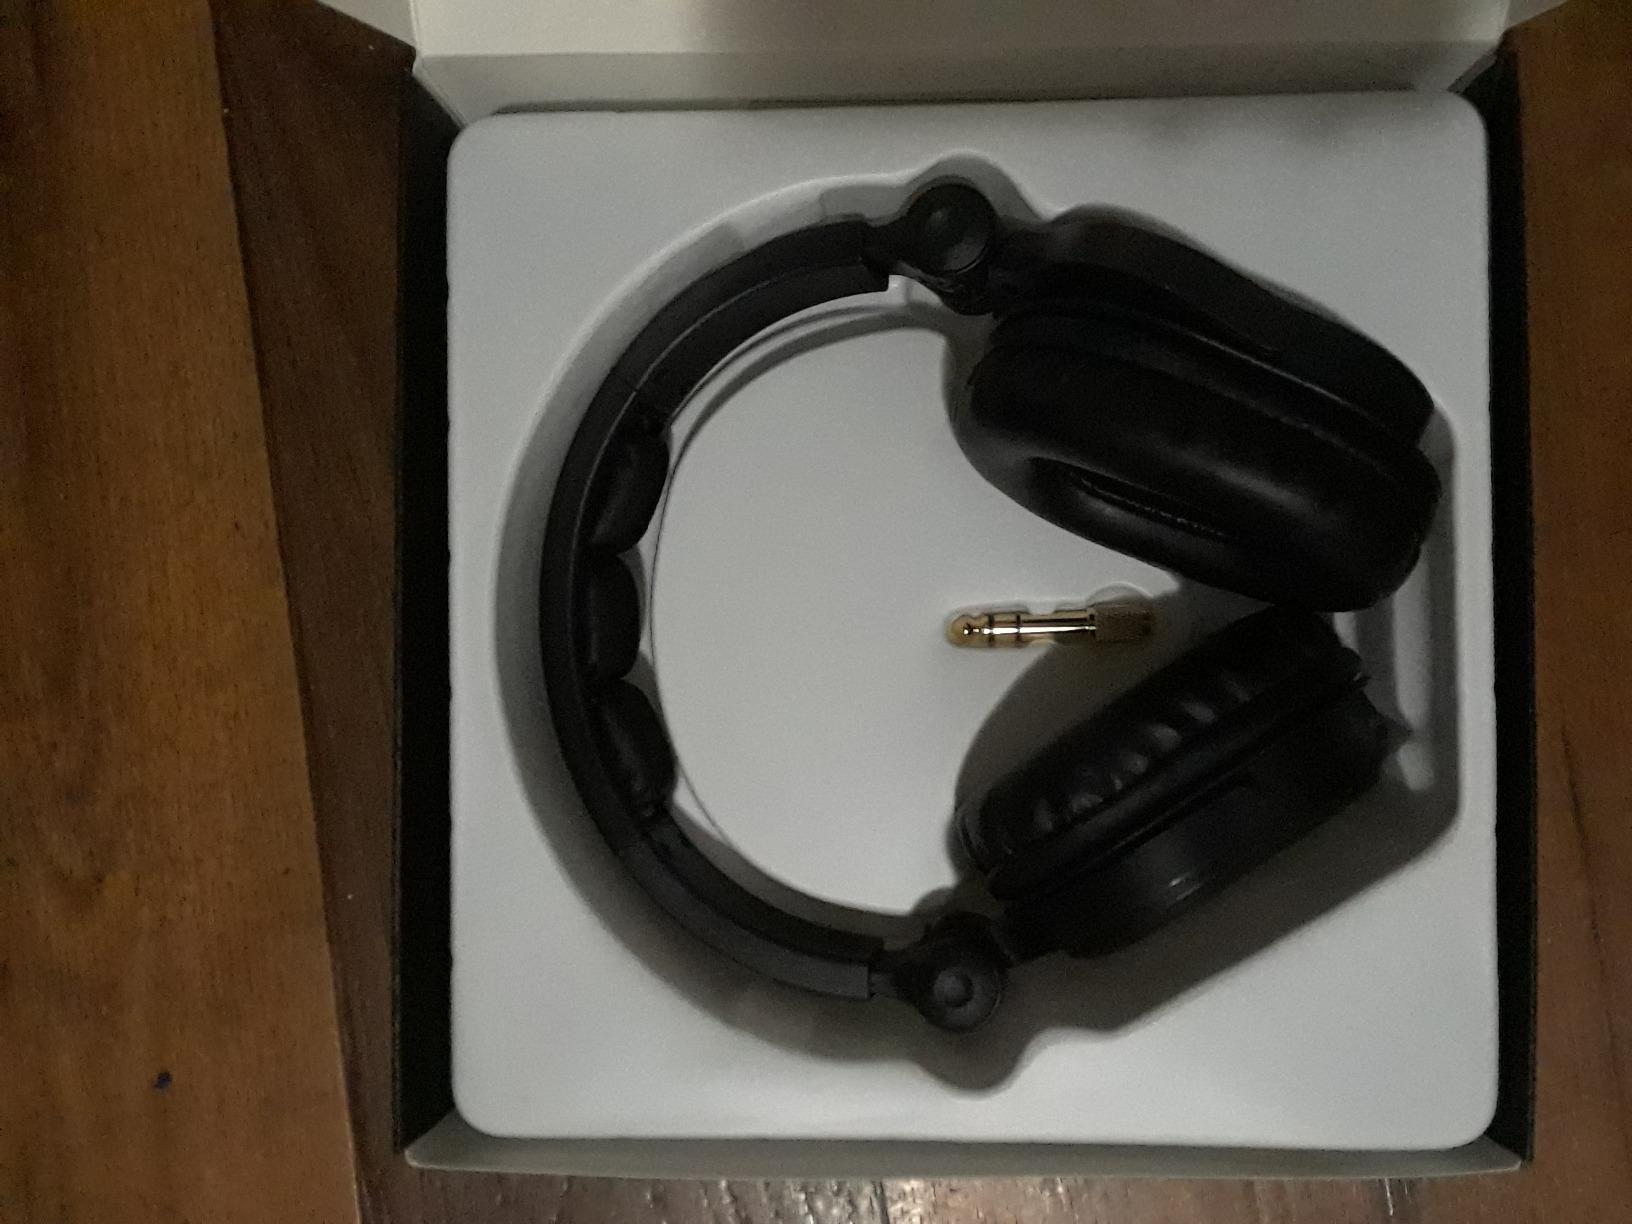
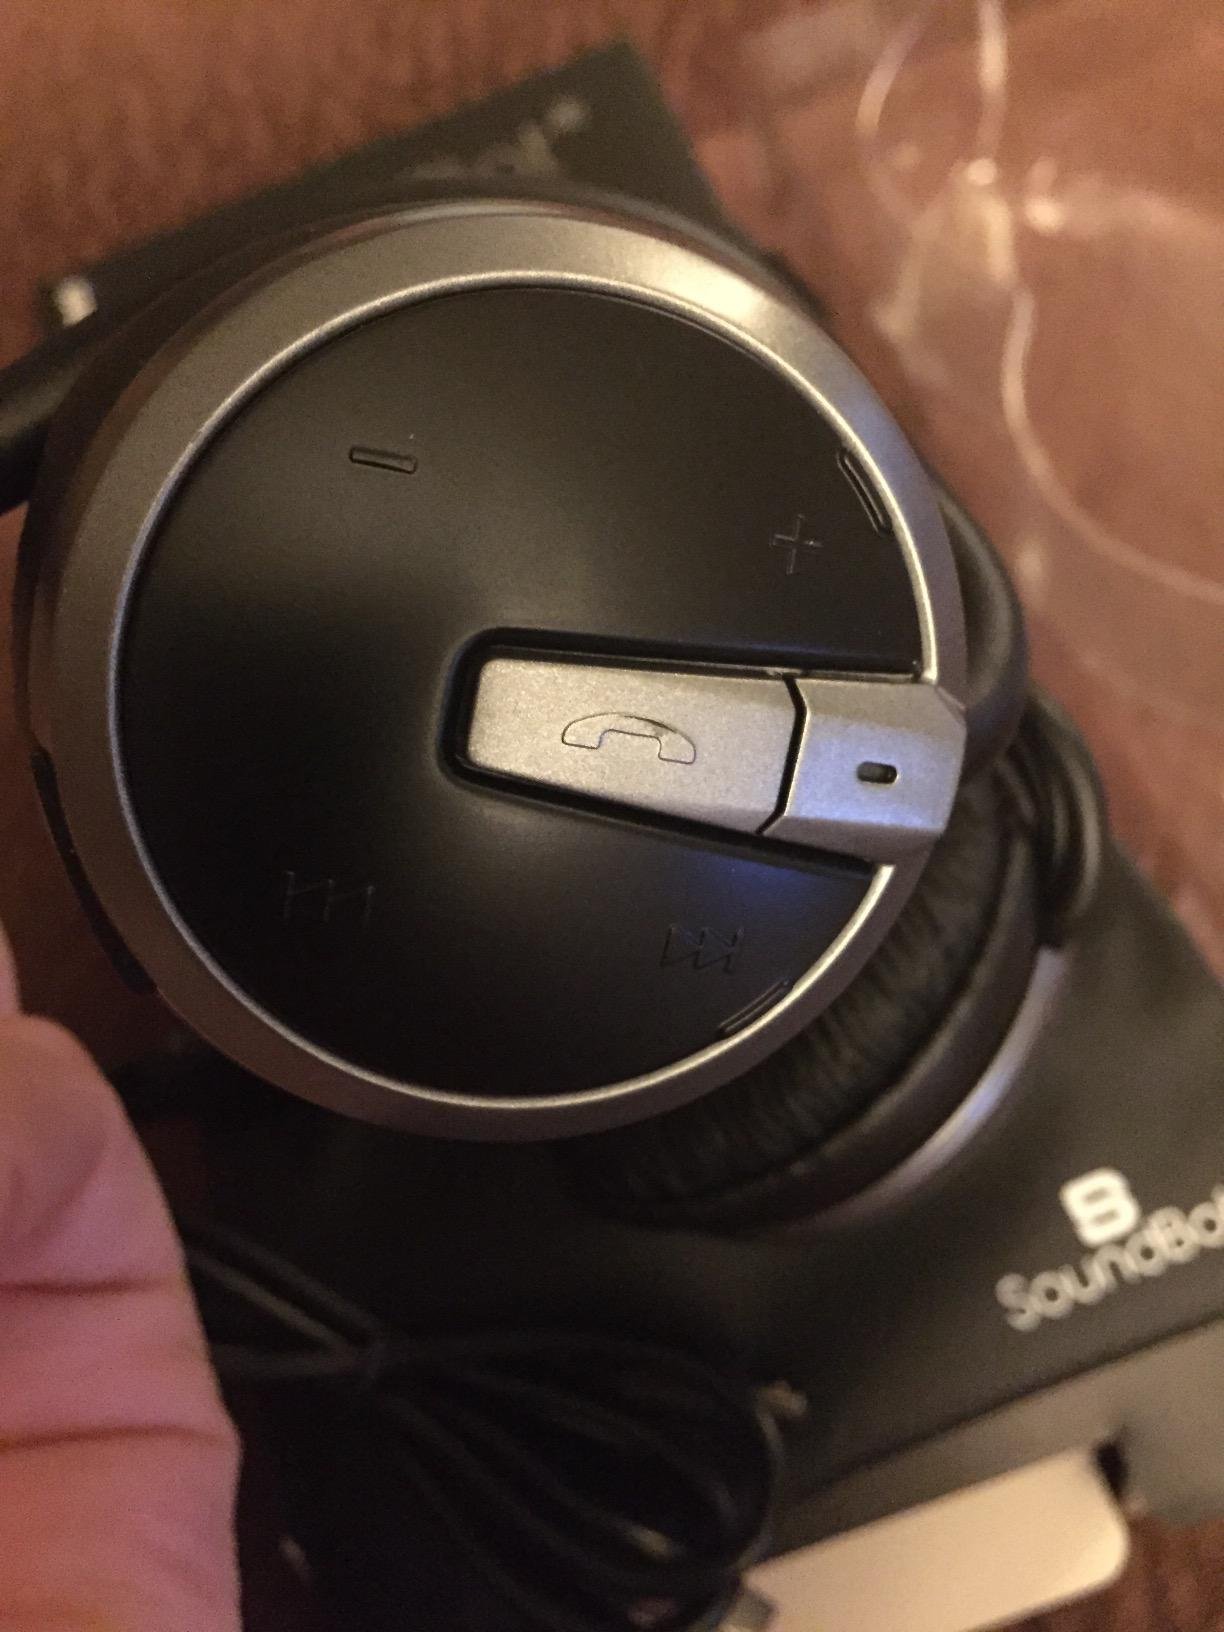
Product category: headphones
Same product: no